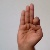
The image shows a hand gesture representing the letter 'F' in Indian Sign Language.